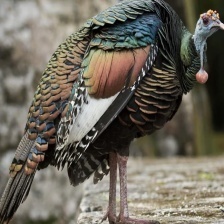
Species: OCELLATED TURKEY
Scientific name: MELEAGRIS OCELLATA